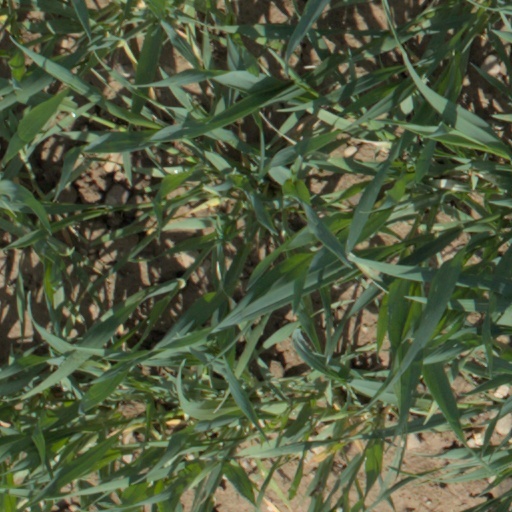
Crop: wheat